The Power of Three (Doctor Who)

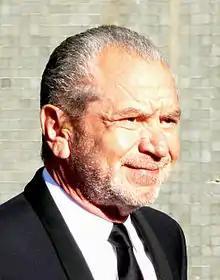
The episode featured a cameo by Lord Sugar, filmed on the set of his show "The Apprentice".

The episode's title was originally reported as "Cubed", but was later announced as "The Power of Three". Chris Chibnall had previously written the "Doctor Who" episodes "42" (2007), "The Hungry Earth"/"Cold Blood" (2010), and the second episode of the seventh series, "Dinosaurs on a Spaceship". He was also a major contributor to the spinoff series "Torchwood". Chibnall described "The Power of Three" as "a lovely big Earth invasion story" but different from the ones done before, as it focused on Amy and Rory's time with the Doctor and the impact of him on their lives. He stated it is told more from Amy and Rory's point of view than ever before, and is about celebrating them before they leave in the following episode. Chibnall's brief from showrunner Steven Moffat was to "live with the Doctor — "The Man Who Came to Dinner", "Doctor Who" style." Chibnall was also inspired by the story of the MSC "Napoli". Matt Smith put disgust into the Doctor's remark concerning Twitter in the episode, reflecting his real-life decision to stay off the social network.